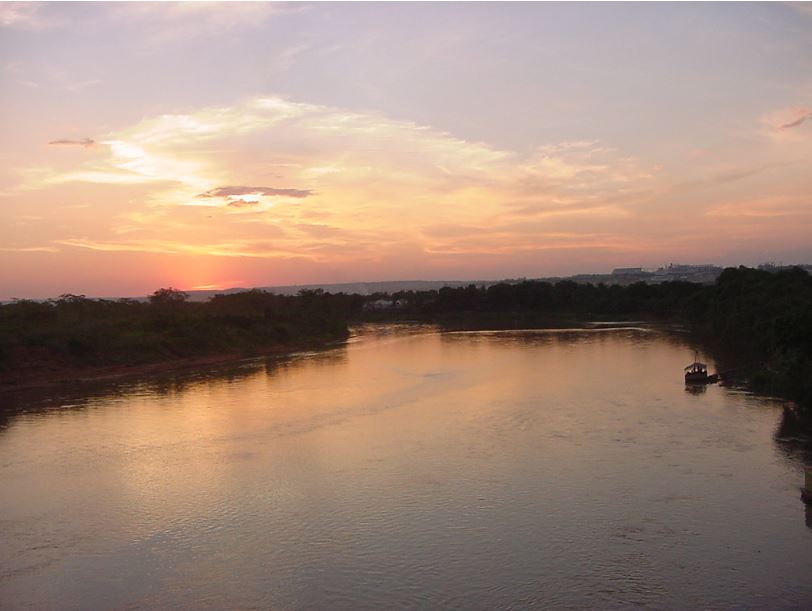
Fire: no
Smoke: no